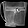
Label: Bag